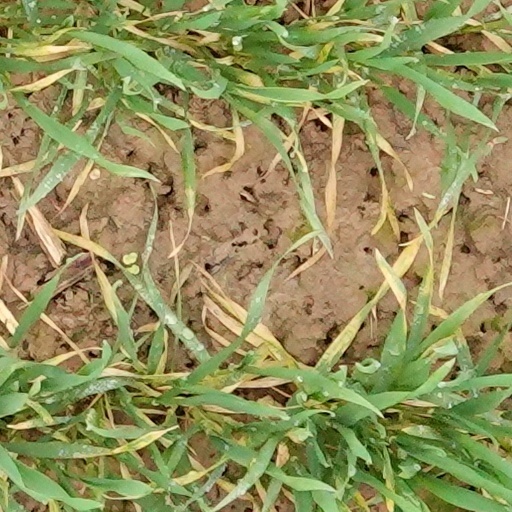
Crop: wheat